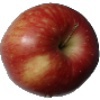
Label: Apple Red 1